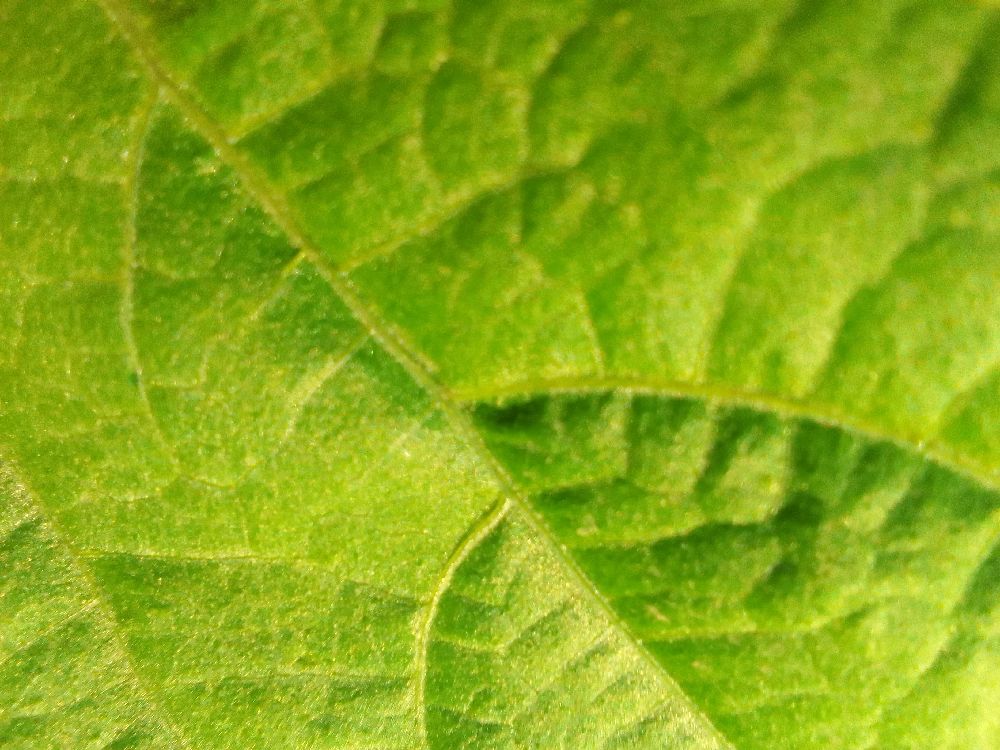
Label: healthy